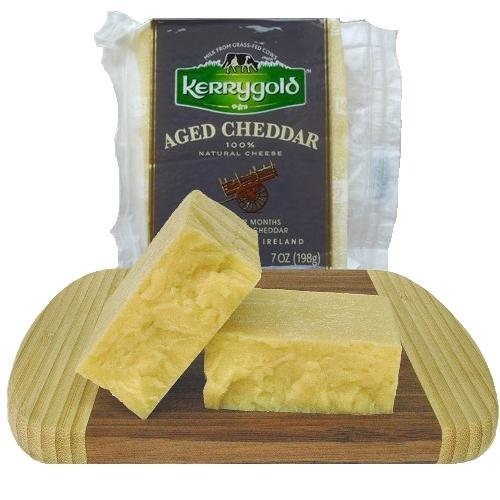
Item Name: Aged Irish Cheddar, 7 Oz.
Product Description: Cheddar Cheese
Value: 28.0
Unit: Ounce

Price: 6.975